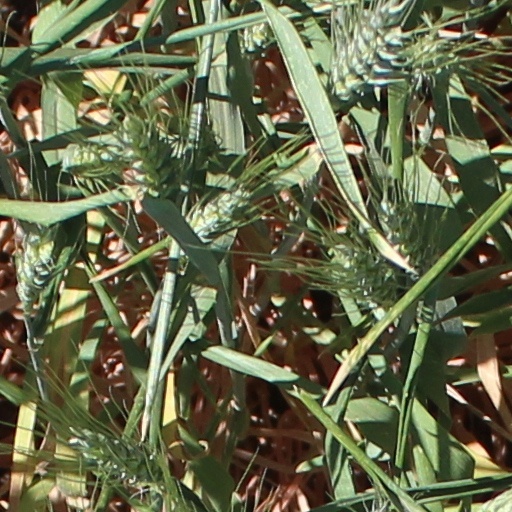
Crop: wheat